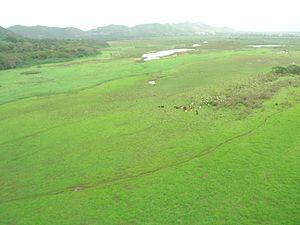
Maʻilikākahi était le roi d'Oahu. Il est mentionné dans les vieilles légendes. Les parents de Maʻilikākahi étaient le noble Kukahiaililani et sa femme Kokalola. Maʻilikākahi était un descendant de Maelo de Kona.